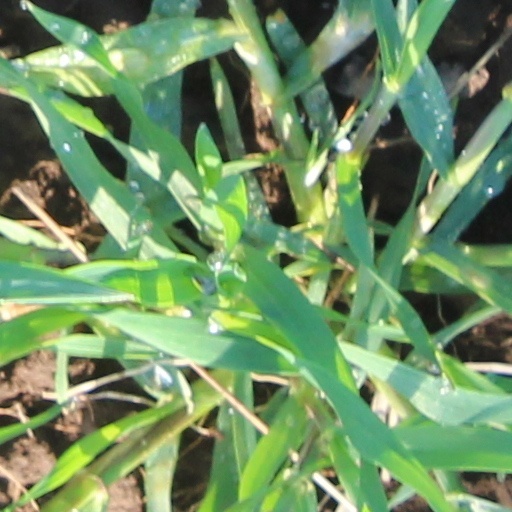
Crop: wheat